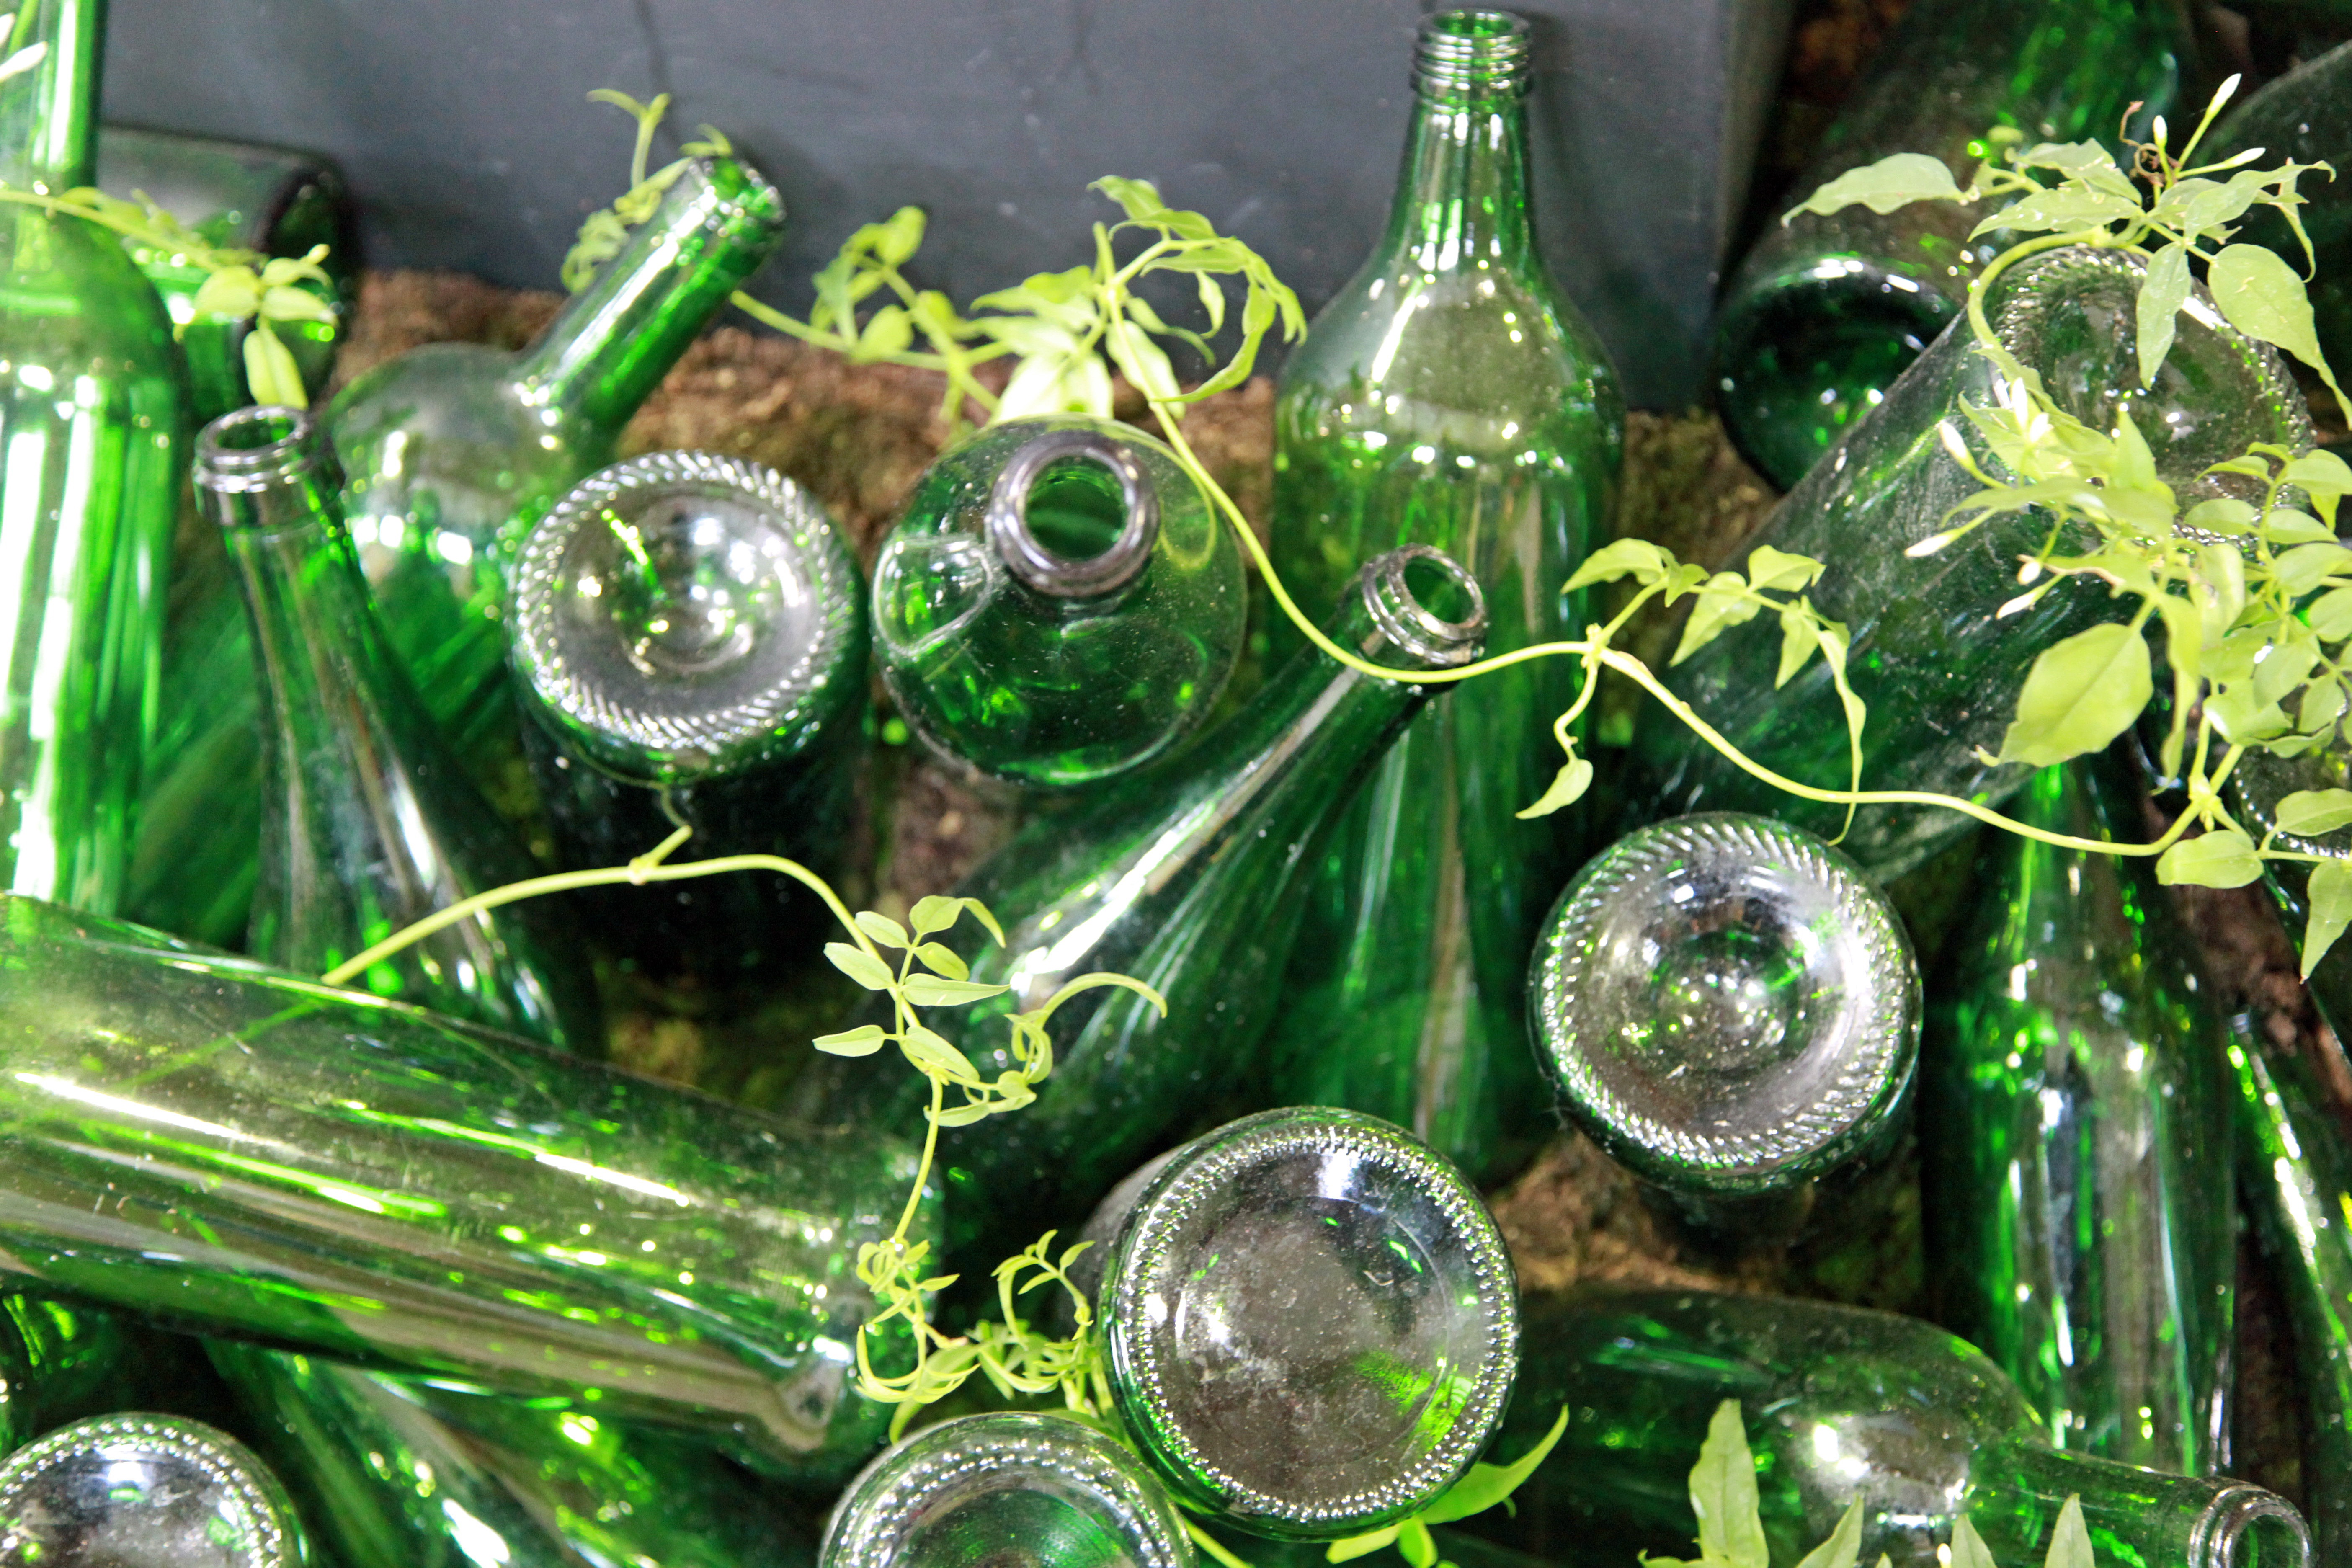
glass, decoration, green, produce, drink, bottle, empty, deco, bottles, light green, distilled beverage, drinkware